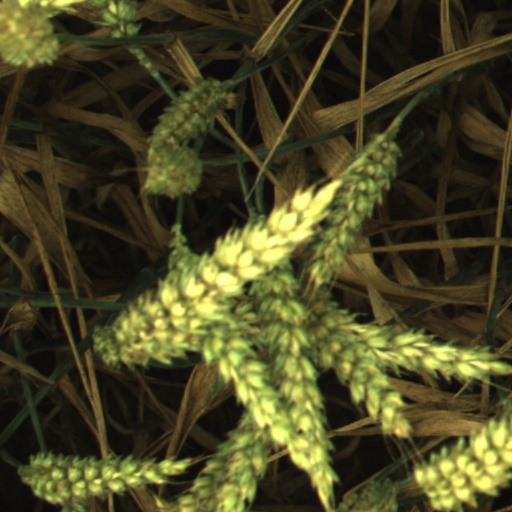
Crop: wheat